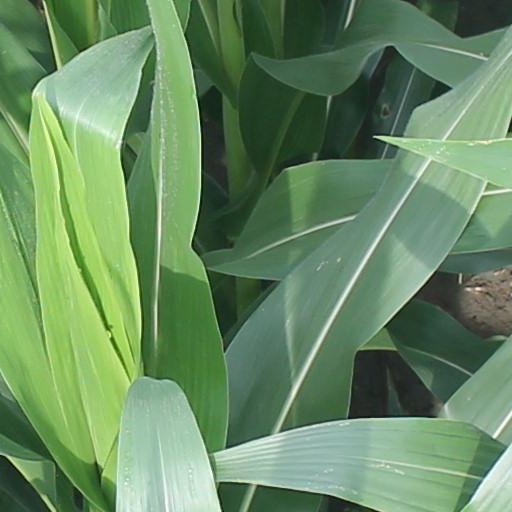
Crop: maize; corn